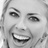
Emotion: surprise